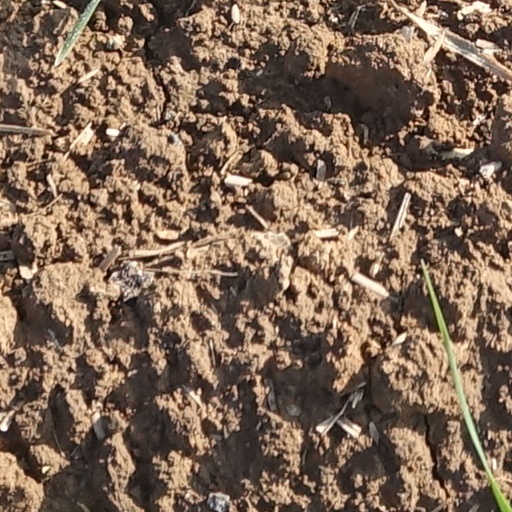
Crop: wheat